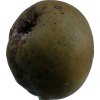
Label: pear